List of Belgian monarchs

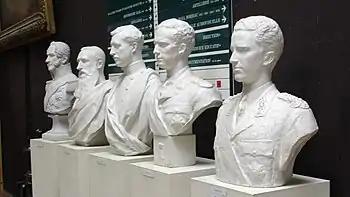
Sculptural busts of the first five Monarchs of Belgium in the Royal Museum of the Armed Forces

This is a list of Belgian monarchs from 1831 when the first Belgian king, Leopold I, ascended the throne, after Belgium seceded from the Kingdom of the Netherlands during the Belgian Revolution of 1830.